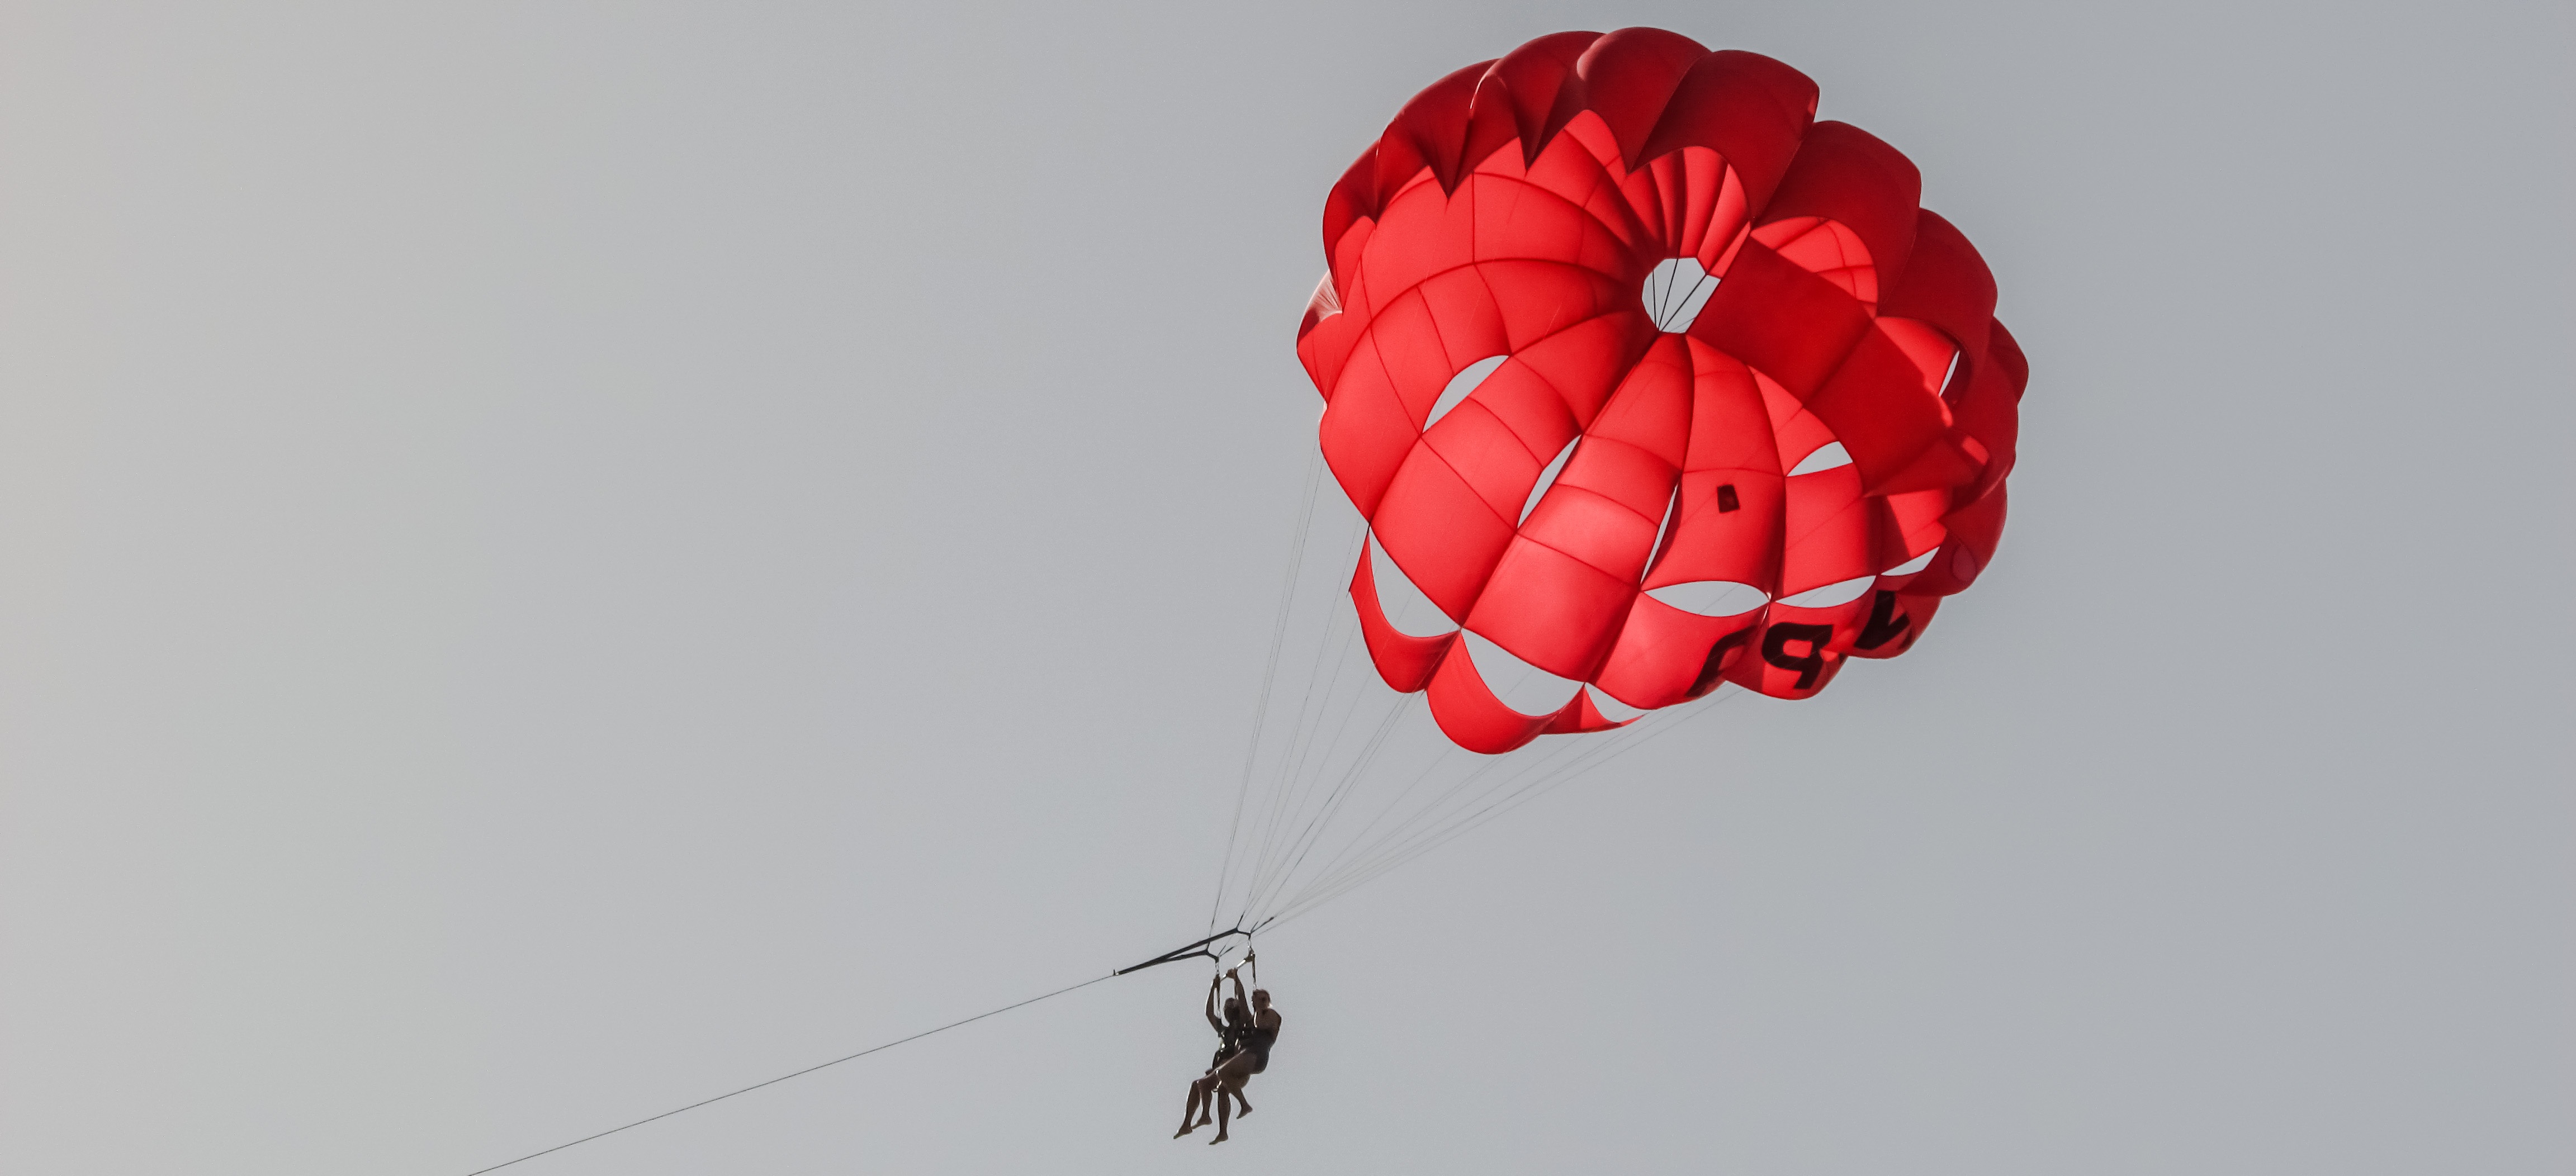
sky, sport, flower, petal, balloon, summer, vacation, recreation, red, sailing, action, leisure, toy, parachute, paragliding, activity, sports, parasailing, windsports, kite sports, towed water sport